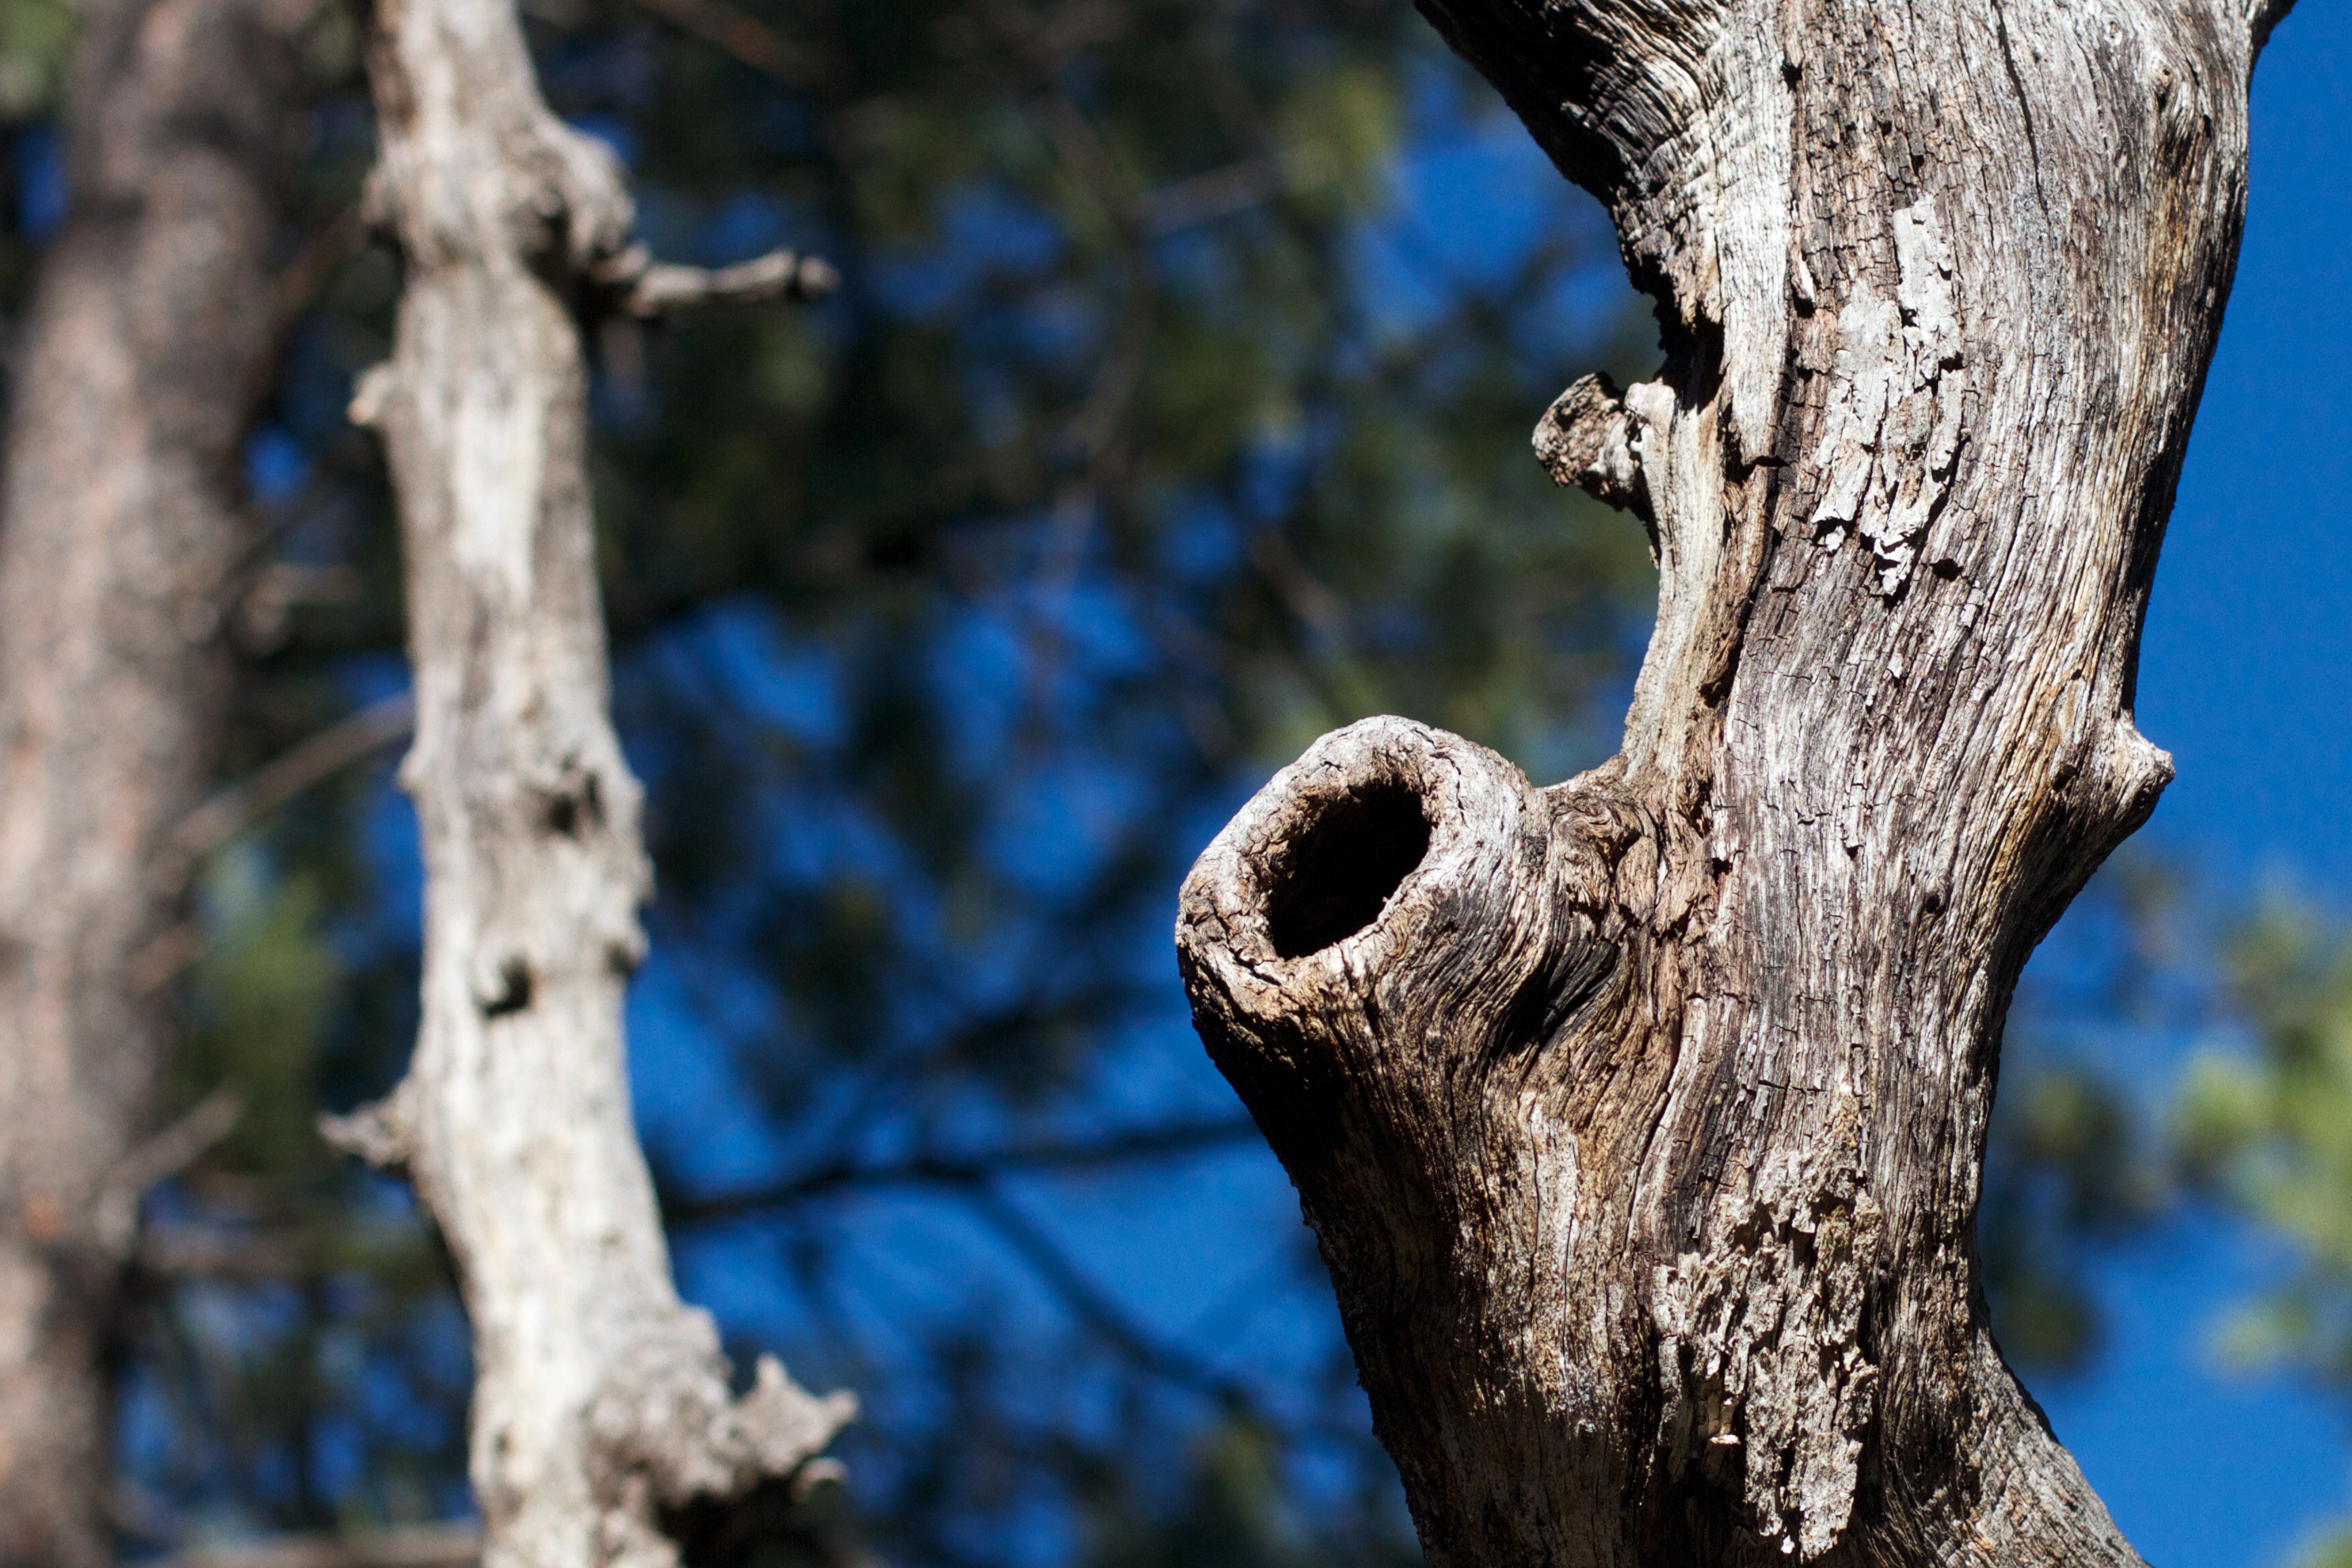
tree, nature, branch, winter, plant, wood, leaf, flower, trunk, wildlife, spring, blue, season, twig, woodland, 2013365, plant stem, woody plant